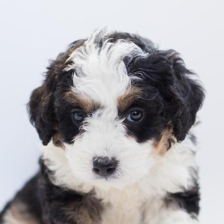
Label: animals